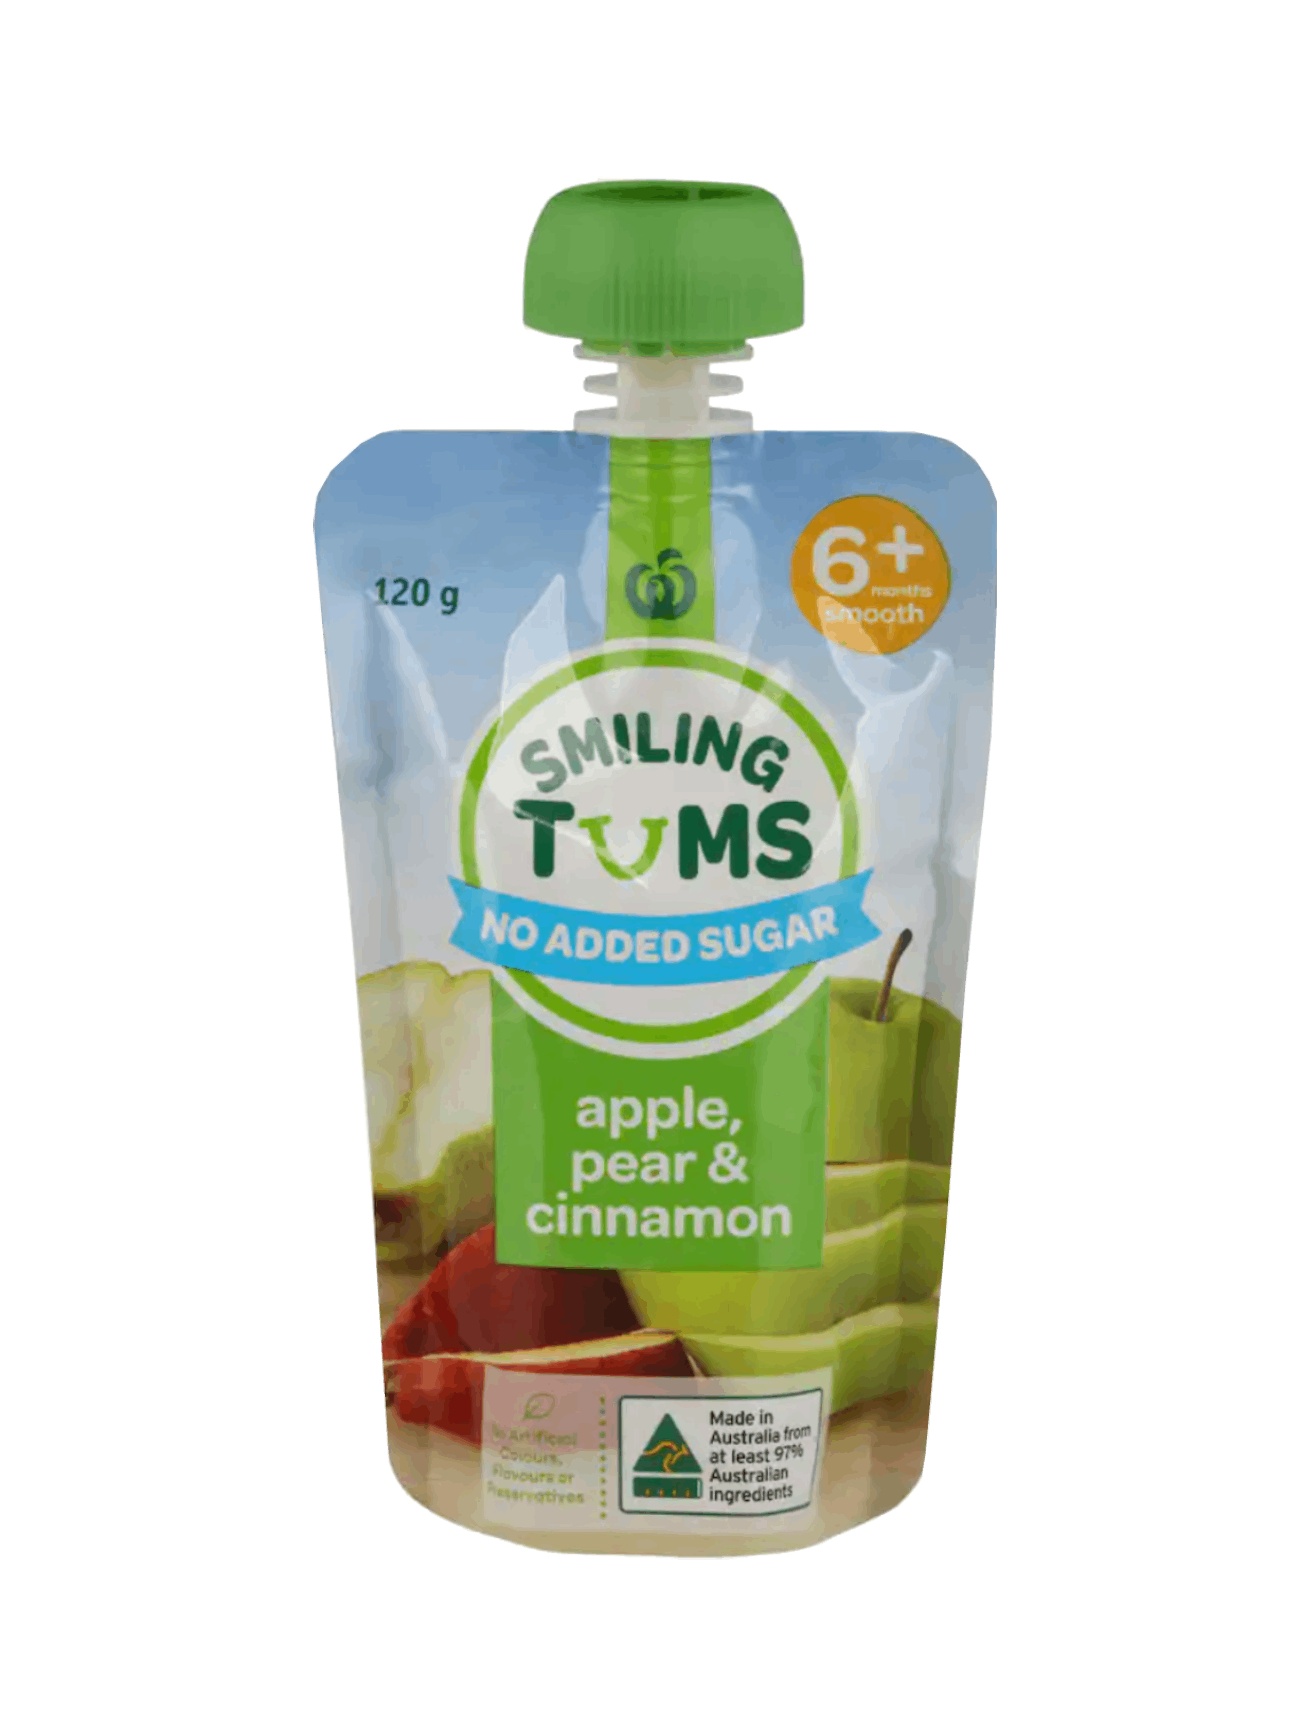
WOOLWORTHS APPLE PEAR & CINNAMON 120G
WOOLWORTHS APPLE PEAR & CINNAMON 120G
Brand: Village Grocer - Queens Waterfront
Category: Baby & Toddler > Nursing & Feeding > Baby & Toddler Food > Baby Drinks > Concentrated Drinks